M. G. Ramachandran

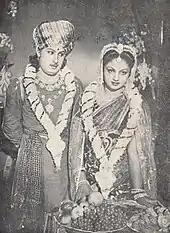

Ramachandran made his film debut in 1936, in the film "Sathi Leelavathi", directed by Ellis R. Dungan, an American-born film director. Generally starring in romance or action films, Ramachandran got his breakthrough in the 1950 film Maruthanad Elavarasee written by M. Karunanidhi. Soon, he rose to popularity with the 1954 film "Malaikkallan", which made him a 'Superstar'. He acted in the 1955 "Alibabavum 40 Thirudargalum", which was the Tamil film industry's First-ever full-length Gevacolor film. It is also South India's First full-length color film. He also starred in Kalai Arasi (1963 film). It's considered the 'First Indian Film' to feature 'Aliens' visiting Earth. He won the National Film Award for Best Actor for the film "Rickshawkaran" in 1972.